Megachurch

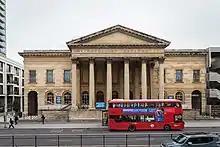
Baptist Metropolitan Tabernacle, in London, England

The origins of the megachurch movement, with many local congregants who returned on a weekly basis, can be traced to the 19th century. There were large churches earlier, but they were considerably rarer.